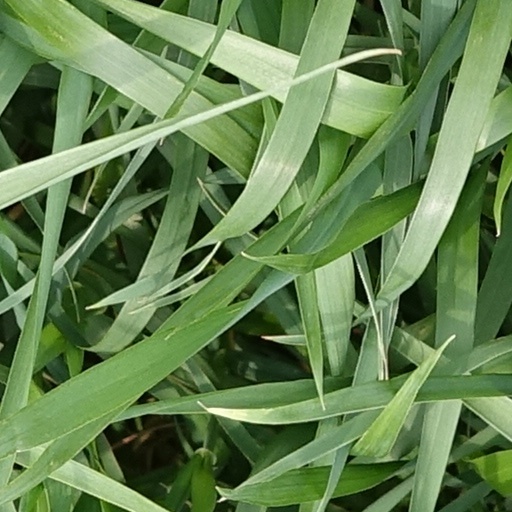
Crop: wheat